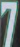
Number: 7